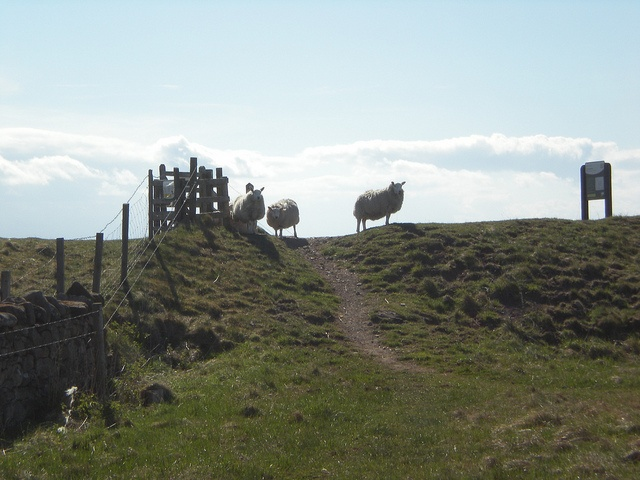
A group of sheep standing on top of a lush green hill.
Three animals  stand near a fence at the top of a small hill.
Several sheep standing on a path in a grassy field.
a couple of sheep stand on top of a hill
A small grassy hill with three sheep at the top and a fence along the side.